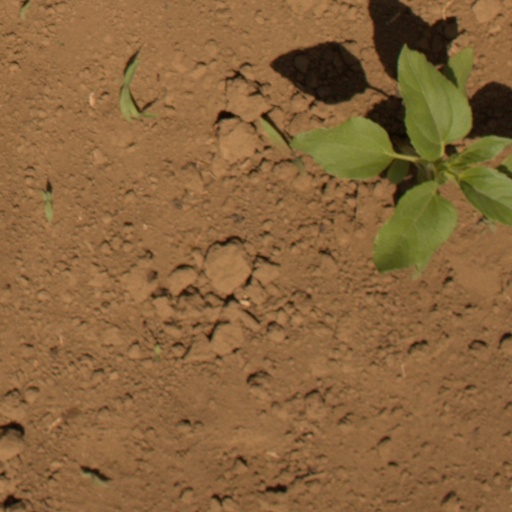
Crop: Jerusalem artichoke